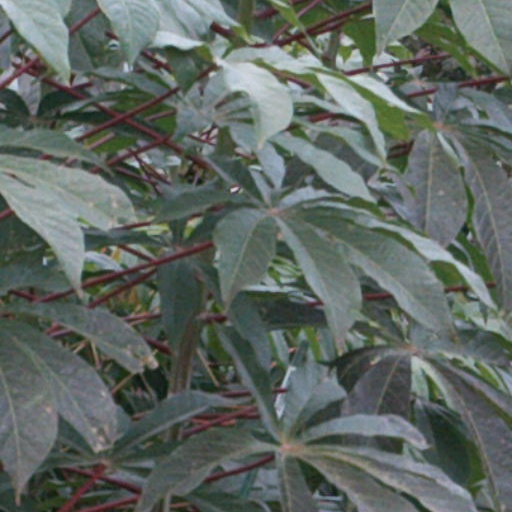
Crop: cassava